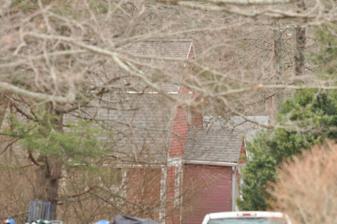
Building: Cady-Copp House
Country: United States of America
Year built: 1745
Historic house in Connecticut, United States United States historic place Cady-Copp House U.S. National Register of Historic Places Show map of Connecticut Show map of the United States Location 115 Liberty Hwy., Putnam, Connecticut Coordinates 41°53′46″N 71°52′0″W / 41.89611°N 71.86667°W / 41.89611; -71.86667 Area 1 acre (0.40 ha) Built 1745 ( 1745 ) Architectural style Colonial NRHP reference No. 01000939 Added to NRHP September 3, 2001 The Cady-Copp House is an historic house at 115 Liberty Highway in Putnam, Connecticut .  Built about 1745 and little altered since, it is an important regional example of vernacular colonial architecture.  It was listed on the National Register of Historic Places in 2001. Description and history The Cady-Copp House stands in the dispersed village of Putnam Heights, on the east side of Liberty Highway ( Connecticut Route 21 ), roughly midway between Wilson Road and Aspinock Road.  It is a 1 + 1 ⁄ 2 -story wood-frame structure, with a gambrel roof and a center chimney.  It is set in a wooded area back from the highway, and faces south.  The interior is virtually unaltered since its c. 1745 construction, lacking any provision of modern amenities such as plumbing and electricity.  The front facade is irregular in arrangement, with an entrance on the right side, flanked closely by sash windows.  A third sash window is roughly centered in the left half of the front.  The left side has a second entrance, set in a gabled vestibule. The Putnam Heights area was settled in 1708.  Its first minister was dismissed in 1741, and a second was appointed in 1750.  Sometime between these two dates, the Cady-Copp House was built by Joseph Cady for his daughter Damaris, who was marrying the Perley Howe, the second minister.  After he died, she remarried the next minister.  Damaris's son Sampson Howe sold the property to David Copp, whose family maintained ownership until the late 19th century.  In 1992 it was given to the local historical society. See also National Register of Historic Places listings in Windham County, Connecticut References